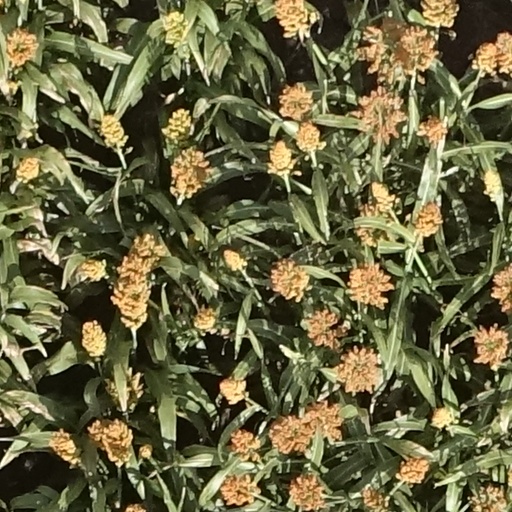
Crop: sorghum